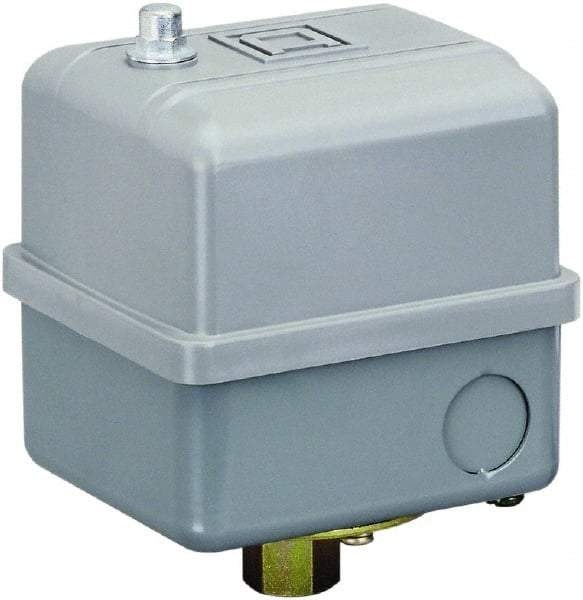
Square D - 1, 7, 9 and 3R NEMA Rated, 30 to 50 psi, Electromechanical Pressure and Level Switch - Adjustable Pressure, 575 VAC, L1-T1, L2-T2 Terminal, For Use with Square D Pumptrol
Item #: 69658151 Brand: Square D Model #: 9013GSG2J21 Exact Tooling IR#: 04 Product Specifications Pressure Switch Type Electromechanical NEMA Rating 1; 7; 9; 3R Maximum Pressure Setting 50 psi Minimum Pressure Setting 30 psi Differential Pressure Type Adjustable Maximum Differential Pressure (psi) 30.00 Minimum Differential Pressure (psi) 15.00 Voltage 575 VAC Terminal Type L1-T1; L2-T2 For Use With Square D Pumptrol Standards Met CE; CSA File LR25490; NSF/ANSI 372; RoHS Compliant; UL 508; UL Listed File E12158
Brand: Square D
Category: Hardware > Power & Electrical Supplies > Electrical Switches > Specialty Electrical Switches & Relays > Pressure Switches